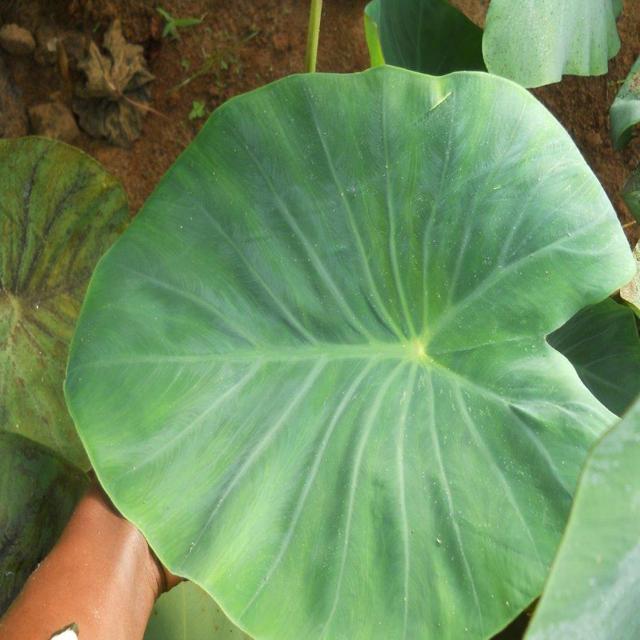
Label: Healthy